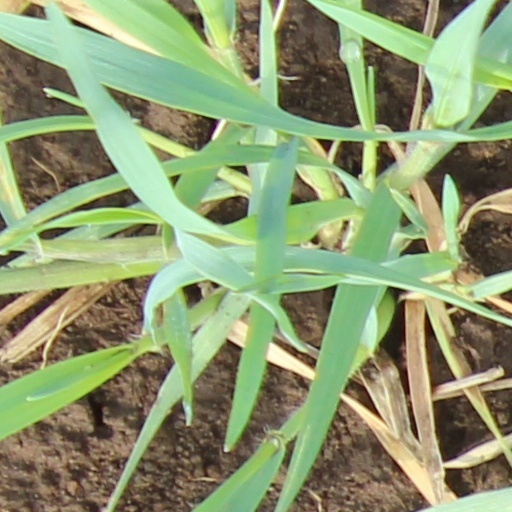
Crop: wheat